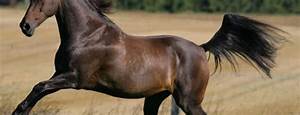
Label: horse